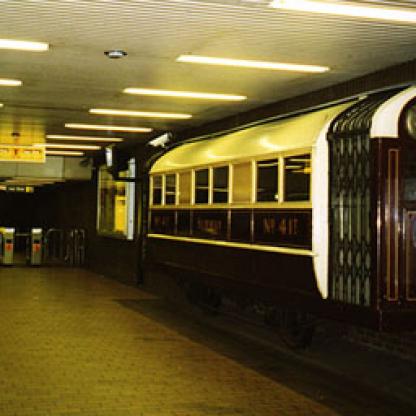
Scene: Indoor